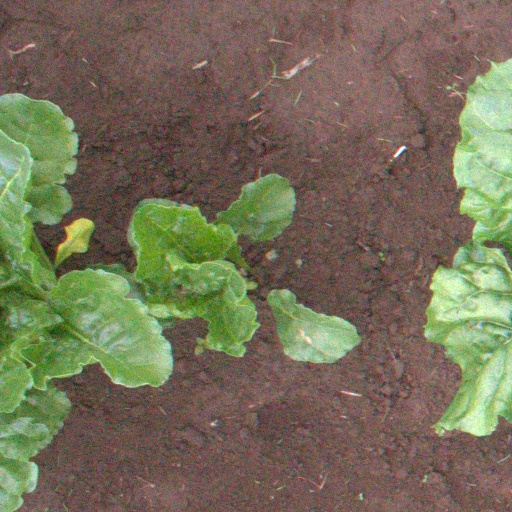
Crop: sugar beet